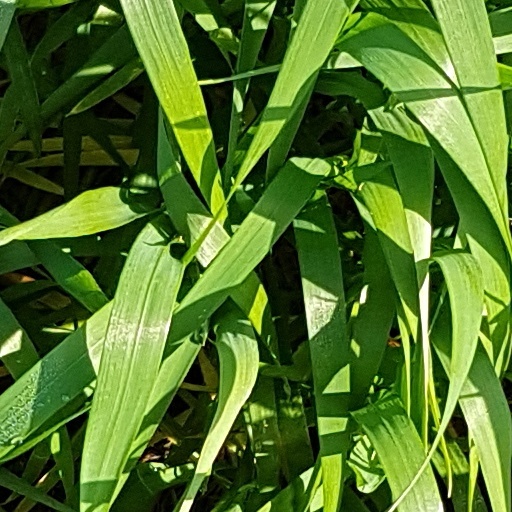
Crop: wheat